Würzburg–Aschaffenburg railway

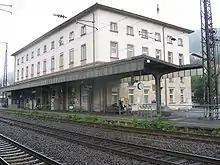
Gemünden station, platform side

Since 1 August 2013, the Main–Spessart railway from Würzburg to Wiesthal has been part of the fare zone of the "Verkehrsverbund Mainfranken" (Main-Franconia transport association, VVM), which replaced the former "Würzburger Tarifverbund" (Würzburg fare association, WTV) on 1 August 2004. The section from Heigenbrücken to Aschaffenburg is located in both the "Verkehrsgemeinschaft am Bayerischen Untermain" (Transport association of Bavrarian Lower Main, VAB) and the transition area of the Rhein-Main-Verkehrsverbund (Rhine-Main transport association, RMV), the main fare area of which begins at Großkrotzenburg station between Aschaffenburg and Hanau.